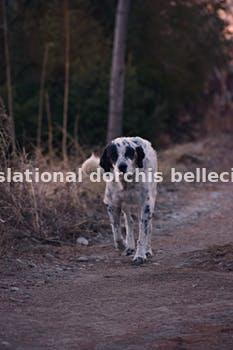
Label: Watermark